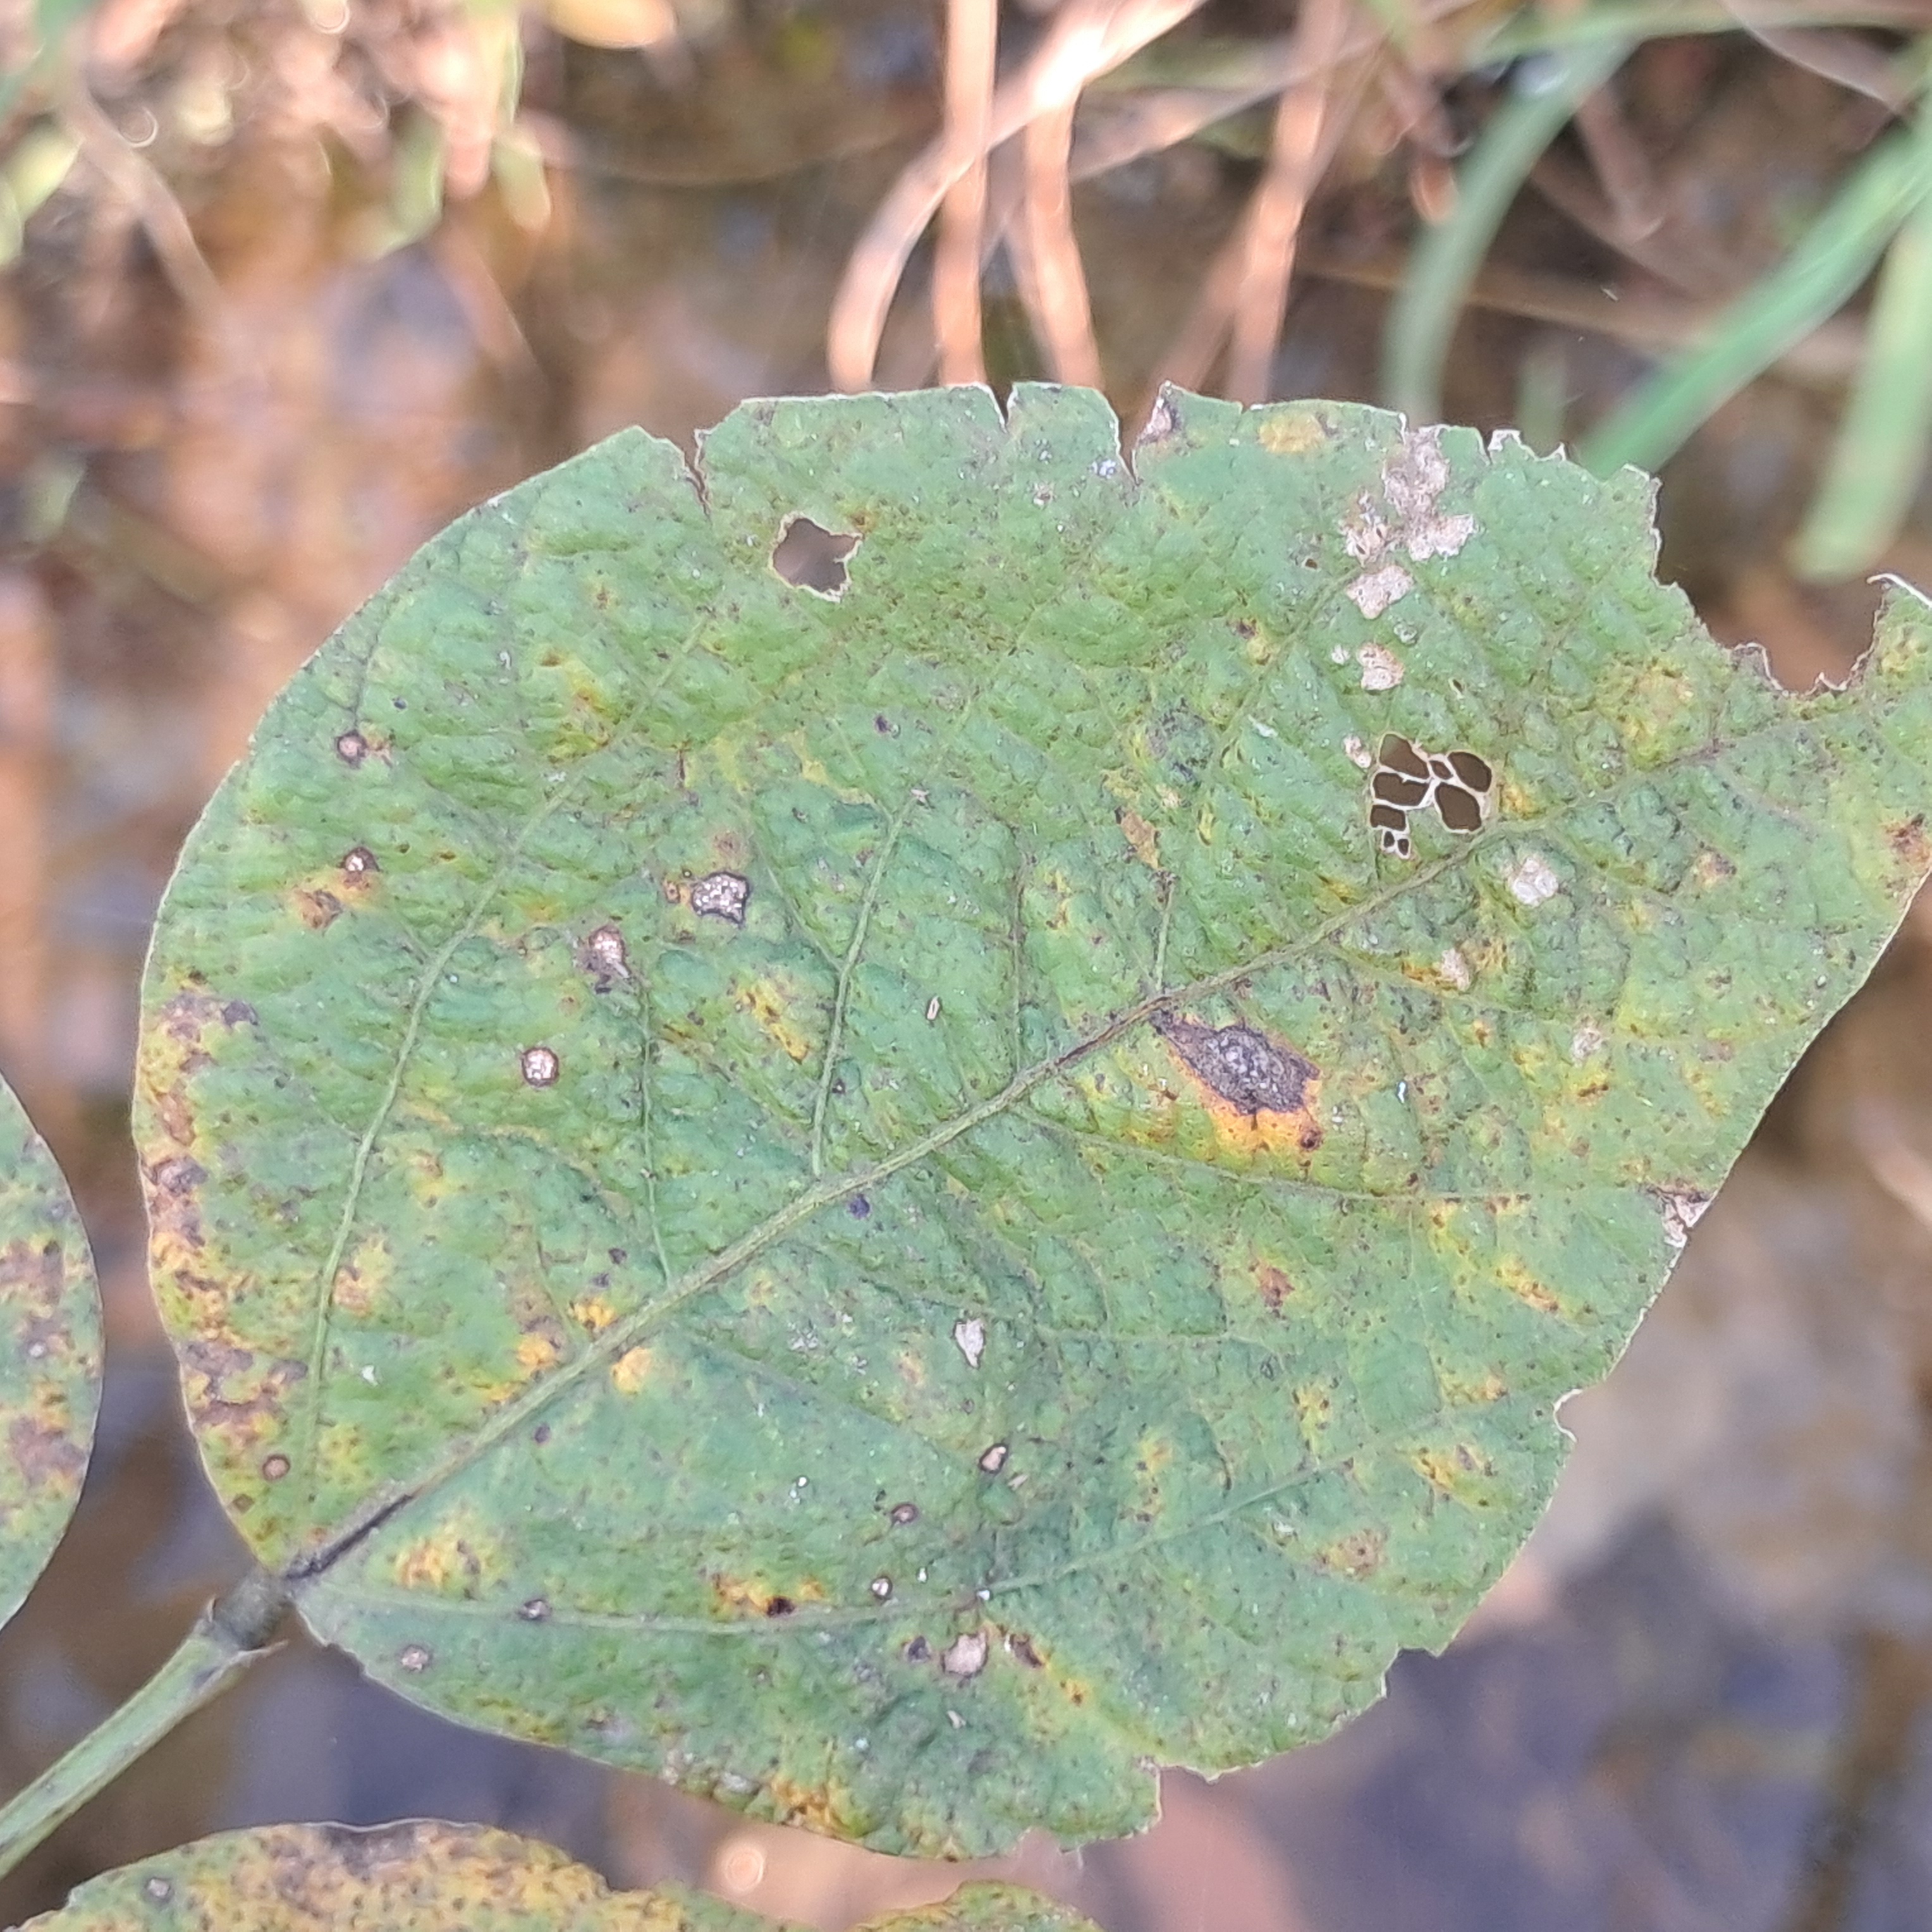
Label: Rust